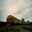
Label: train